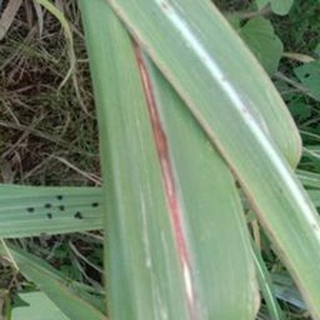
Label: sugarcane_red_rot